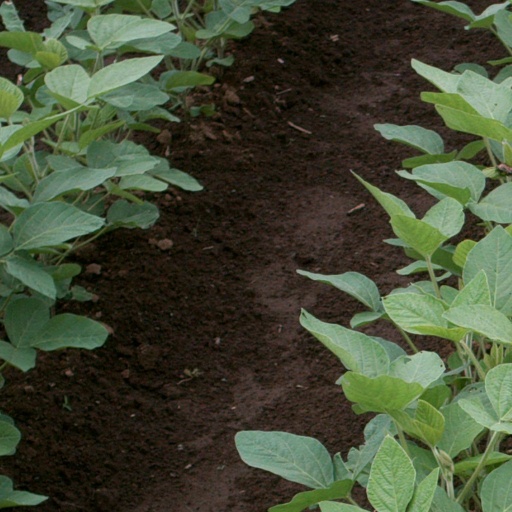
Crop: soybean